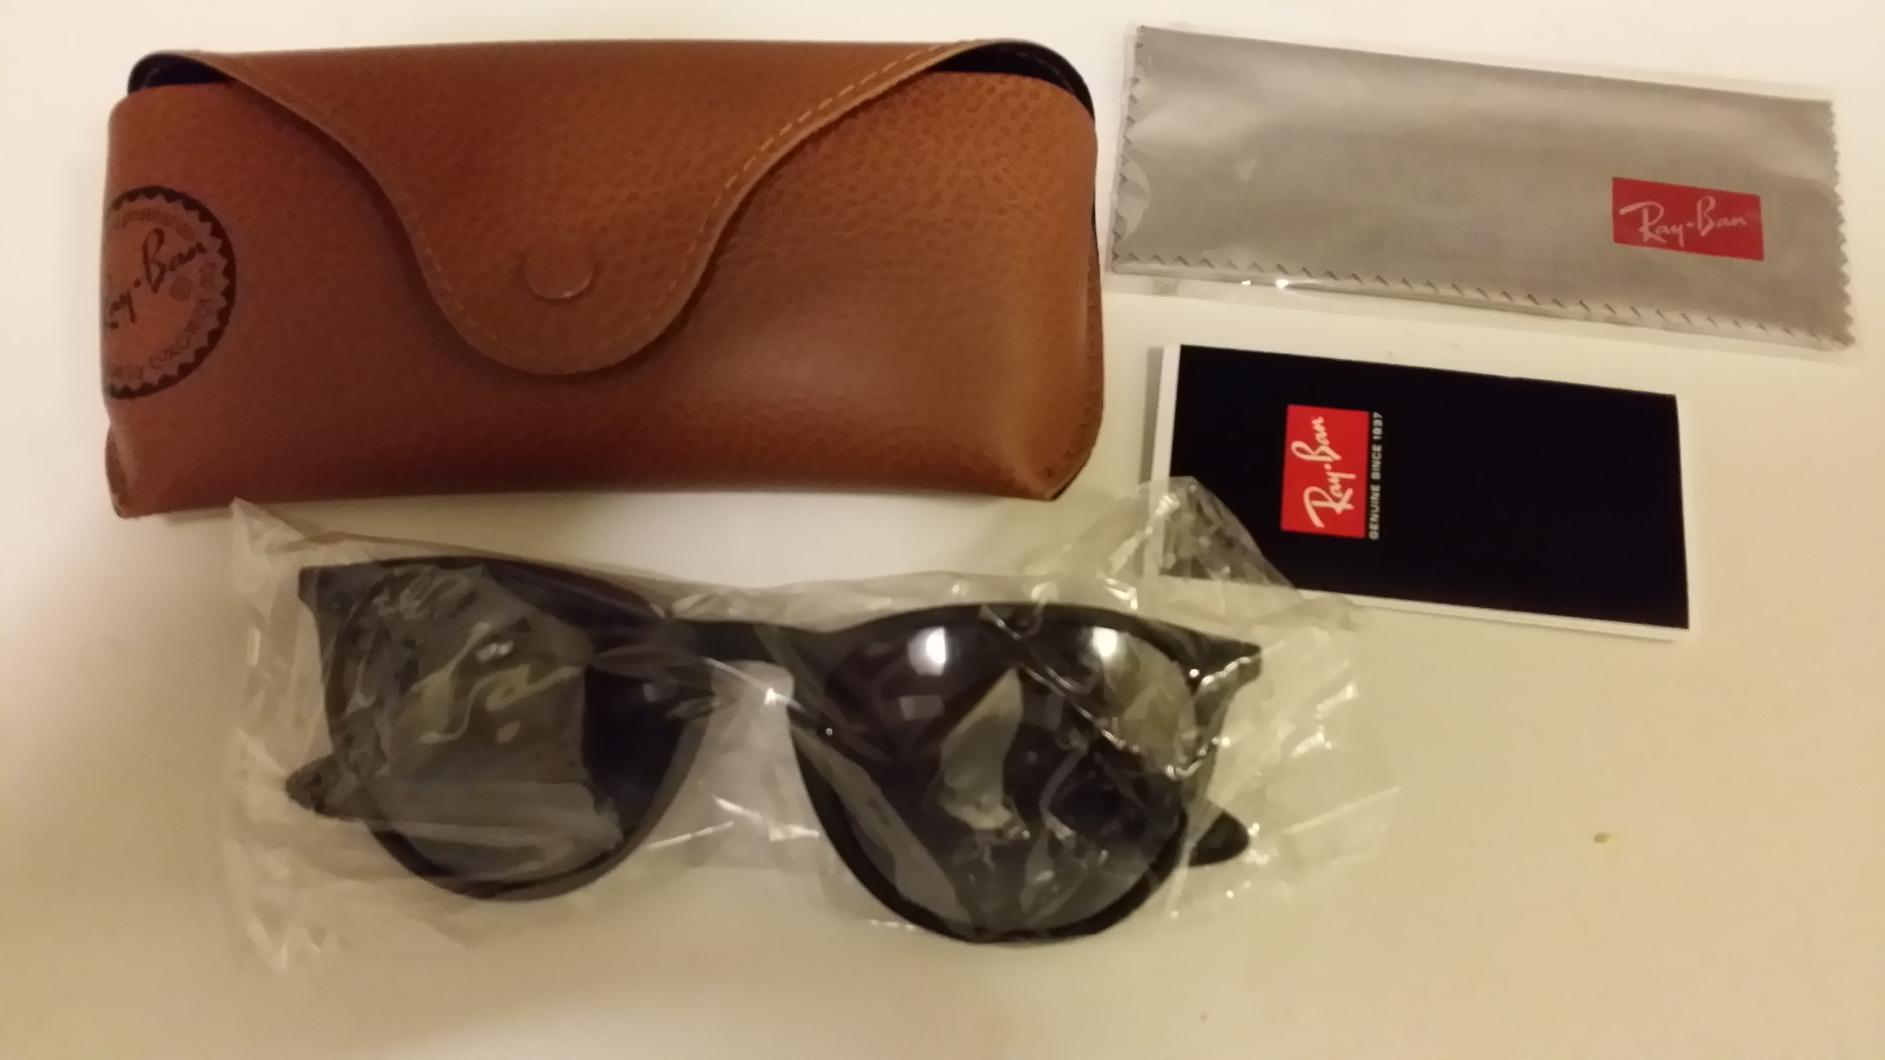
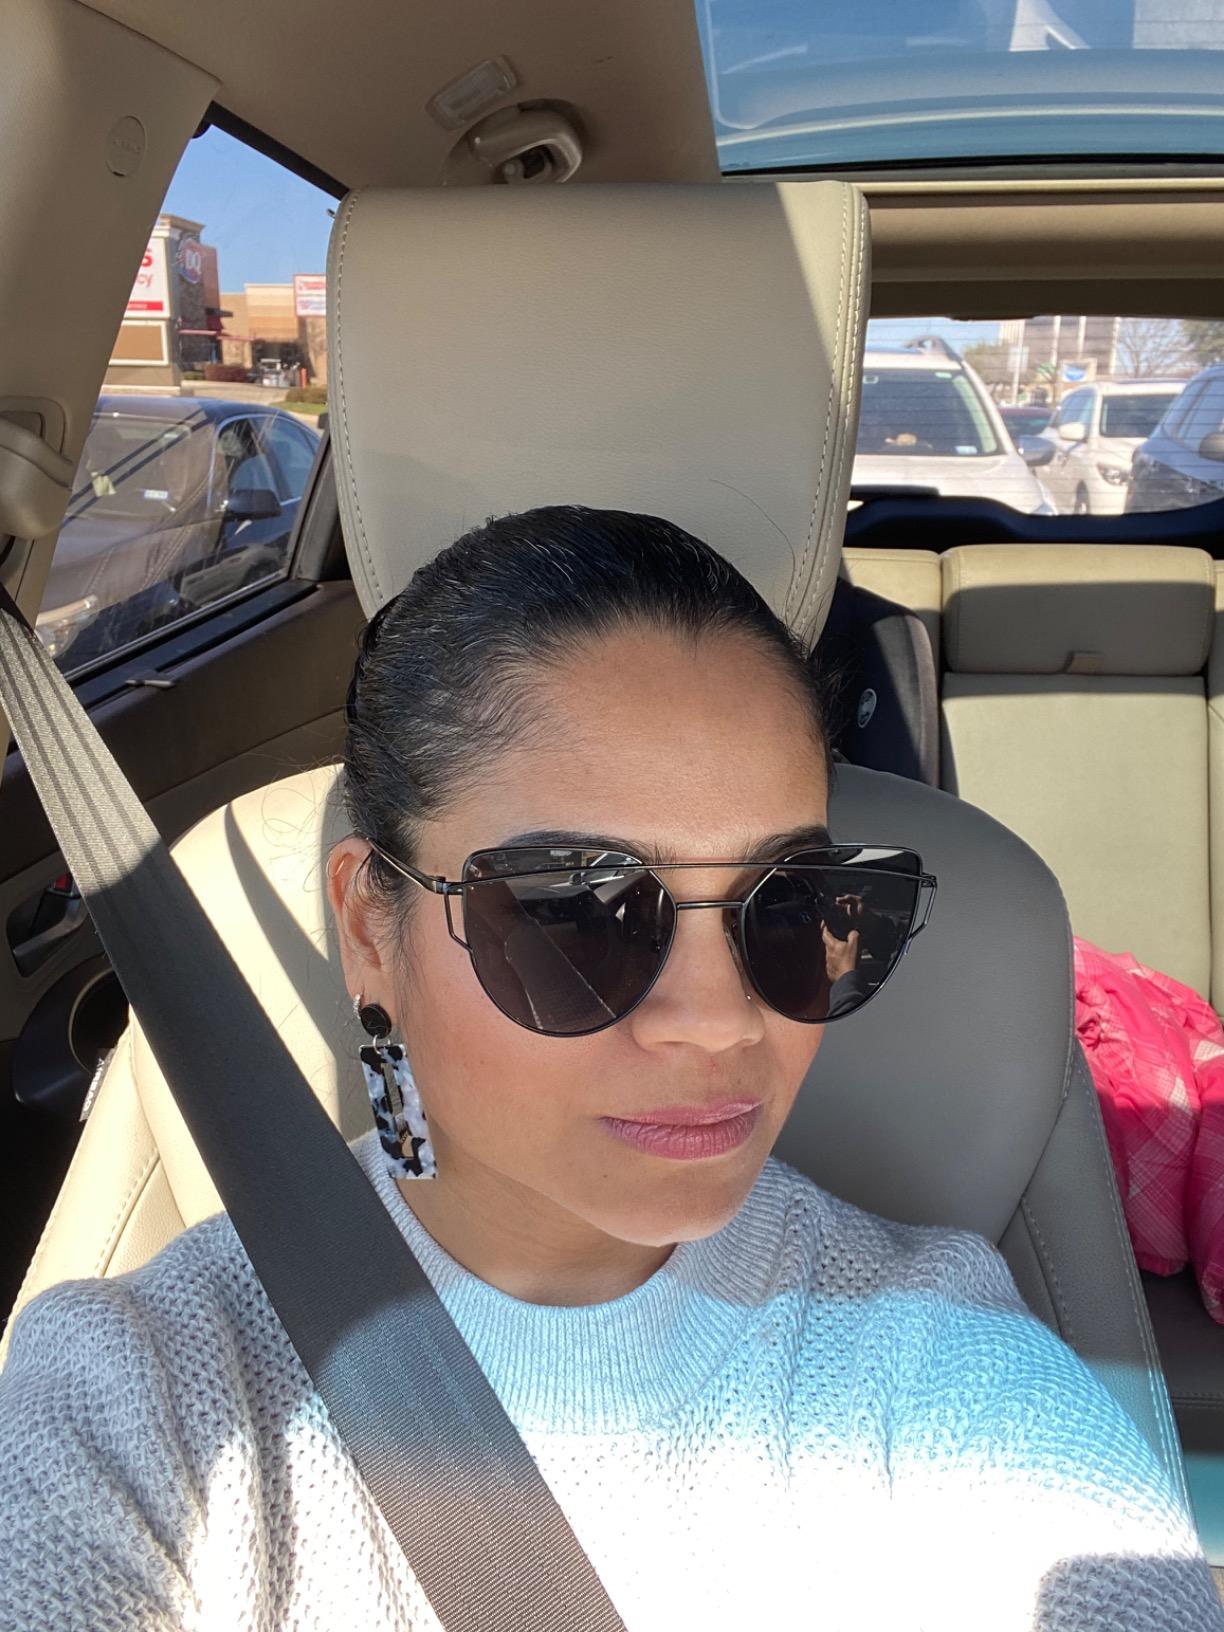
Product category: accessories_sunglasses
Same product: no